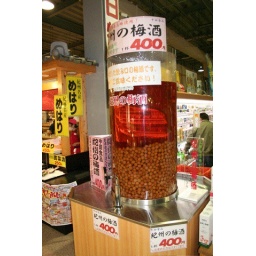
Plum sake at the fish market in Japan.